Jacquère

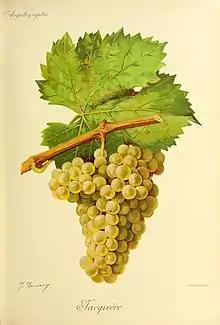
Jacquère in Viala & Vermorel

Jacquère is a variety of white grape found primarily in the Savoy wine region of France. It is a high-yielding vine variety which is used to produce lightly scented, refreshing and gently aromatic dry white wine, such as Vin de Savoie. Jacquère is the grape used in Apremont wines and is the usual wine paired with cheese fondue (a dish from the same region). It is also found in Bugey wines.